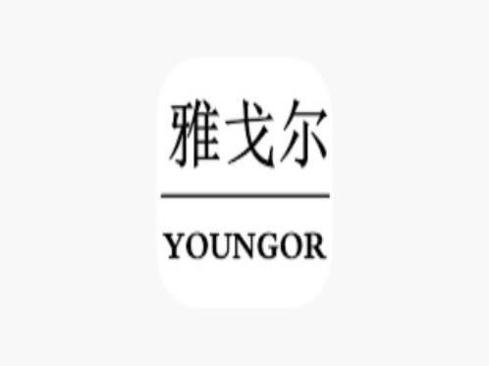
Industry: Clothes